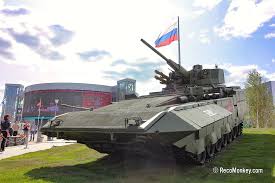
Label: BMP-T15